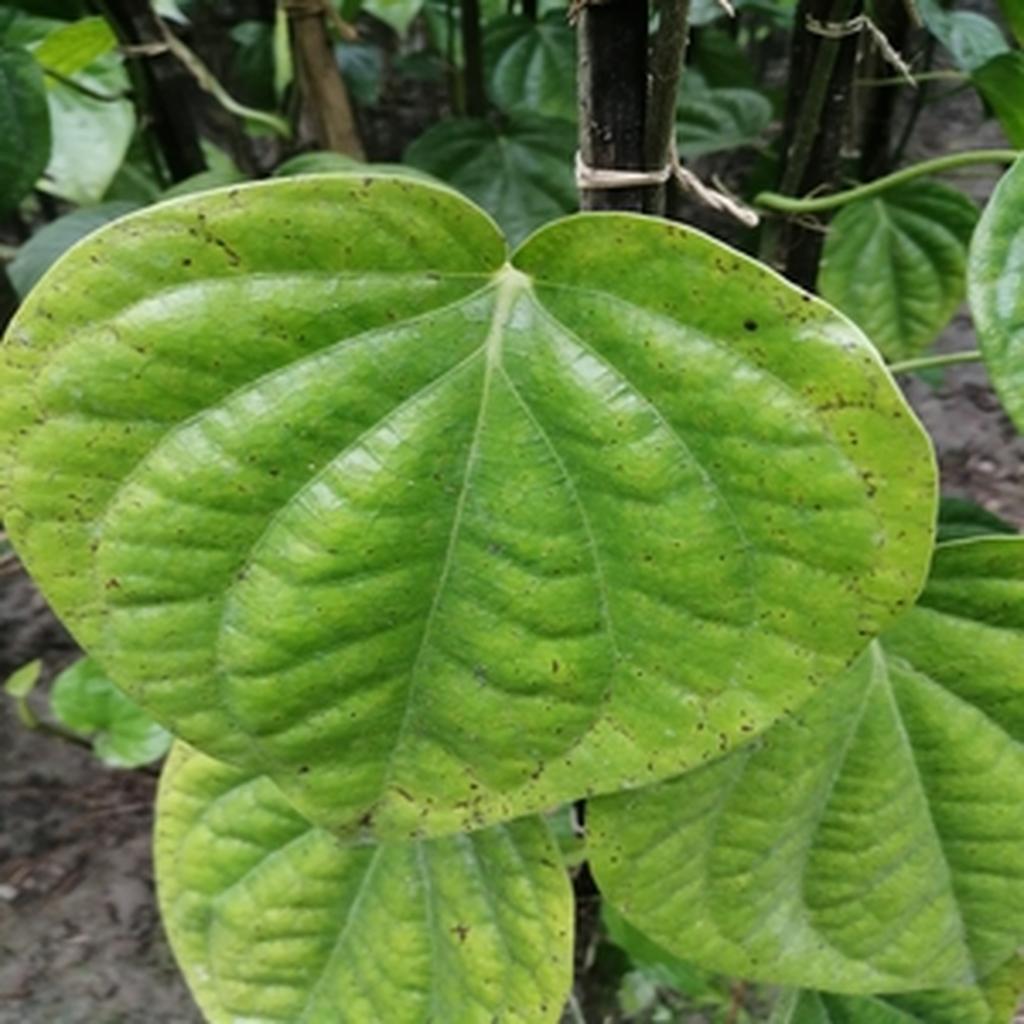
Label: Leaf_Spot